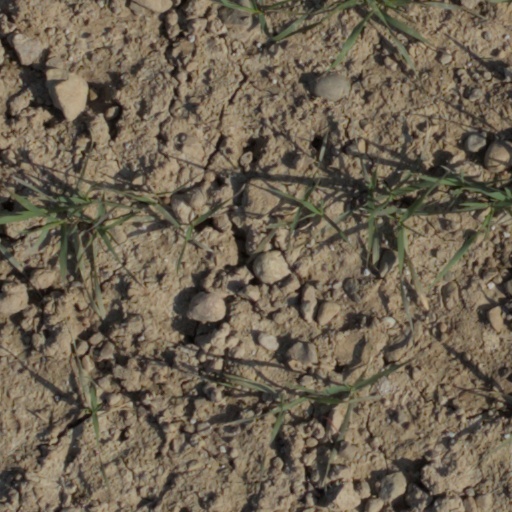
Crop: wheat